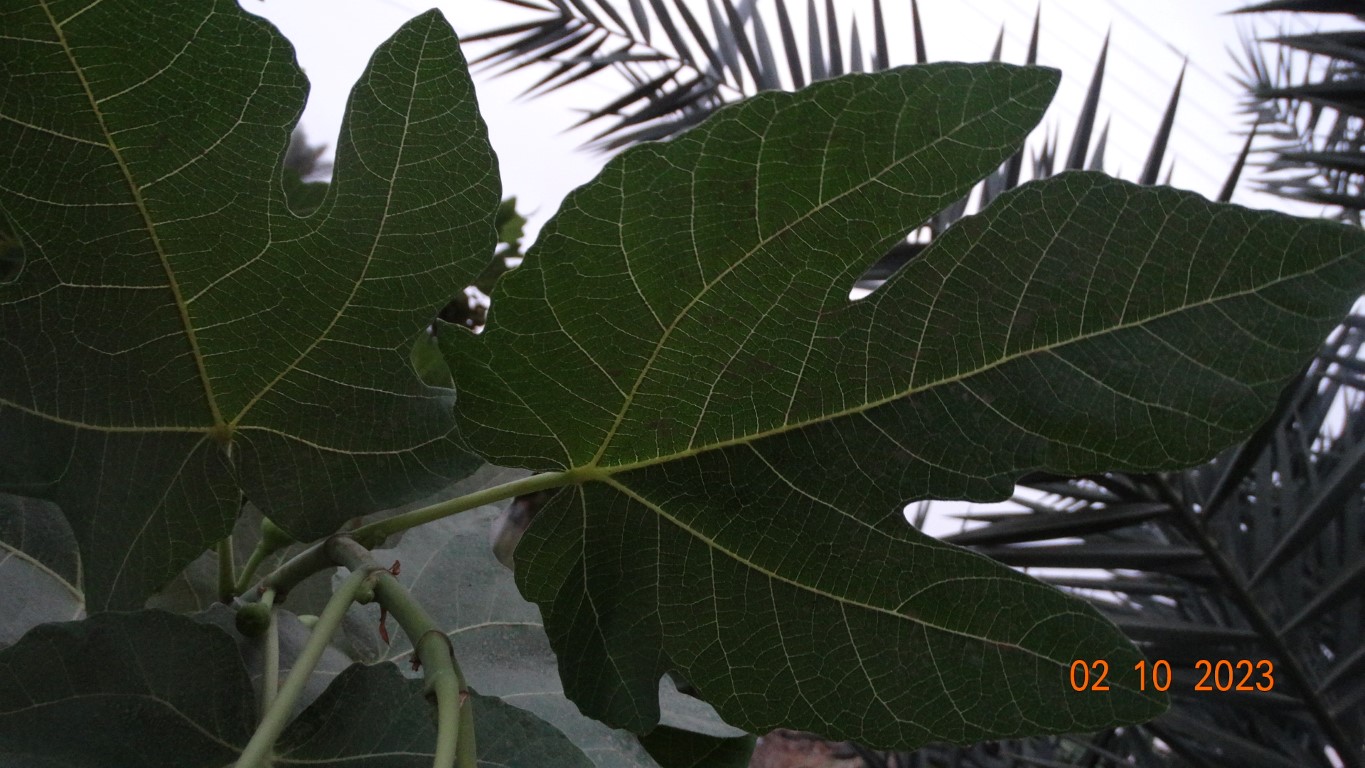
Label: healthy